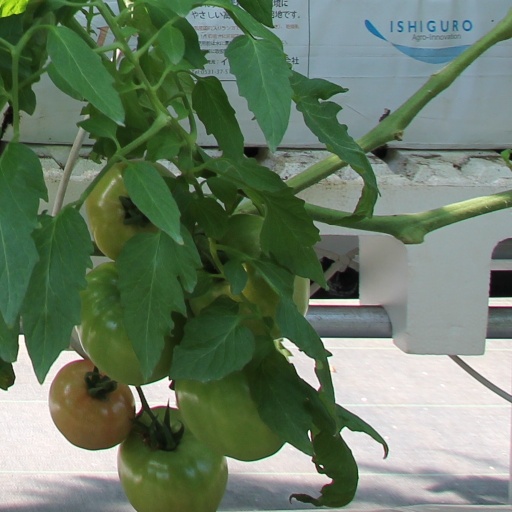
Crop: tomato